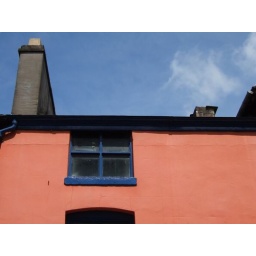
Bright red painted house in Ulverston, Cumbria